Ramadasu (1964 film)

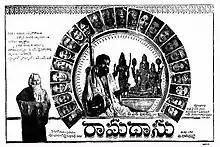
Theatrical release poster

Ramadasu is a 1964 Indian Telugu-language biographical film, based on the life of Kancharla Gopanna, produced and directed by V. Nagayya. It stars Nagayya, with